Soham Swami

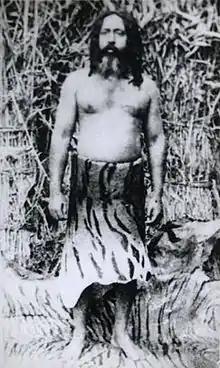
Swami in 1904

The Indian nationalist Jatindra Nath Banerjee became his disciple in Nainital and received from him the name Niralamba Swami.